Royal Manitoba Theatre Centre

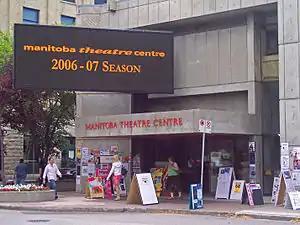
MTC Mainstage

Royal Manitoba Theatre Centre (Royal MTC) is Canada's oldest English-language regional theatre. Next to the Stratford and Shaw Festivals, MTC has a higher annual attendance than any other theatre in the country. It was founded in 1958 by John Hirsch and Tom Hendry as an amalgamation of the Winnipeg Little Theatre and Theatre 77. In 2010, the theatre received a royal designation from Queen Elizabeth II, and officially became the Royal Manitoba Theatre Centre.